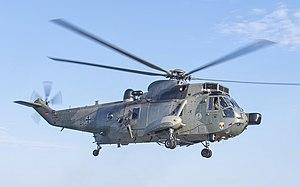
Le Westland WS-61 Sea King, ou plus simplement Westland Sea King est un hélicoptère militaire britannique directement dérivé du Sikorsky S-61 américain. Il a été exporté dans plusieurs pays.